Romantic psychology

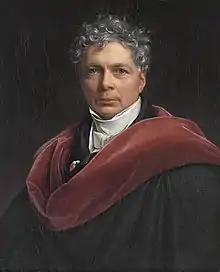
Portrait of Friedrich Schelling (1835).

Romantic psychology was an intellectual movement that emerged in the late 18th and early 19th centuries in Europe, particularly in Germany. It was a response to the Enlightenment's emphasis on reason and rationality, which Romantic psychologists believed neglected the importance of emotions, imagination, and intuition in human experience.